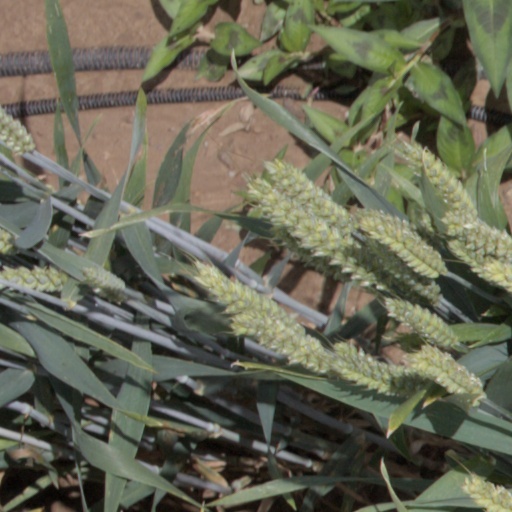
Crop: wheat